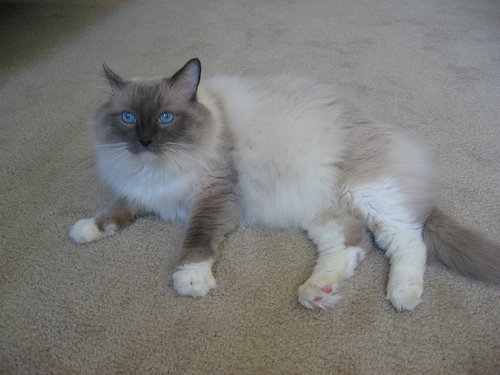
Breed: ragdoll